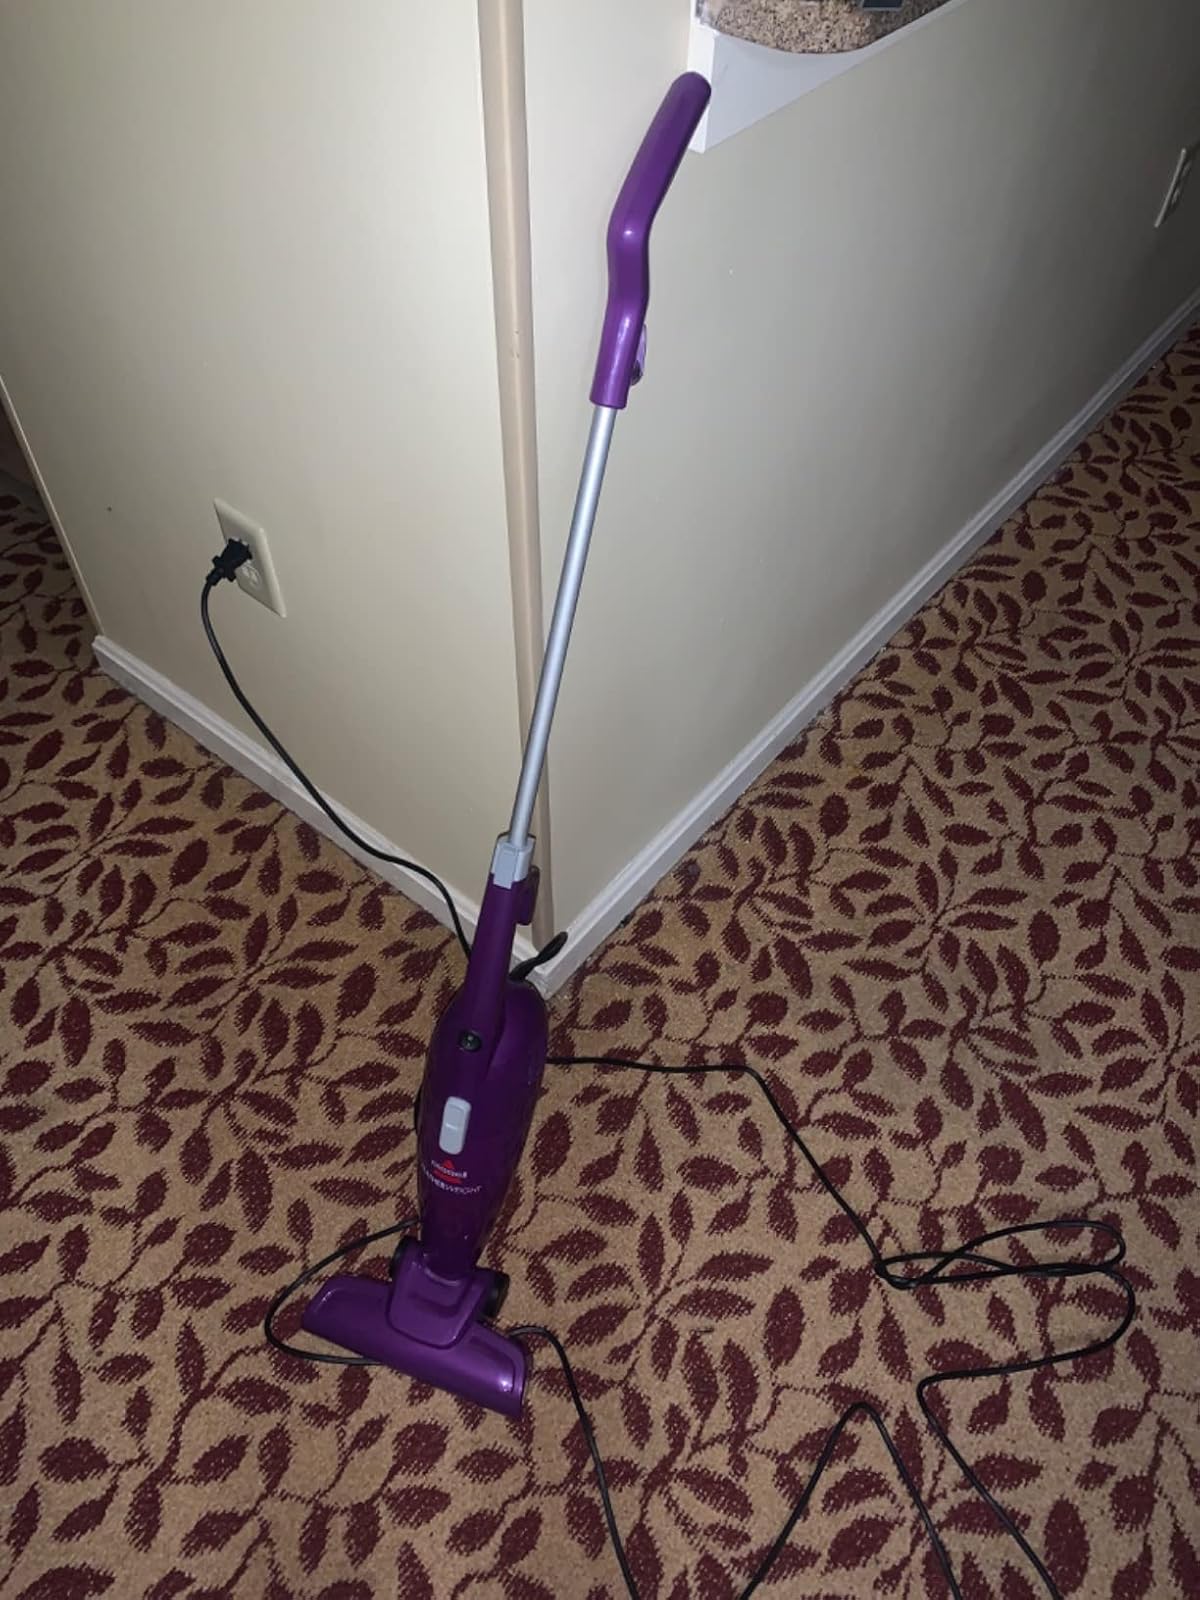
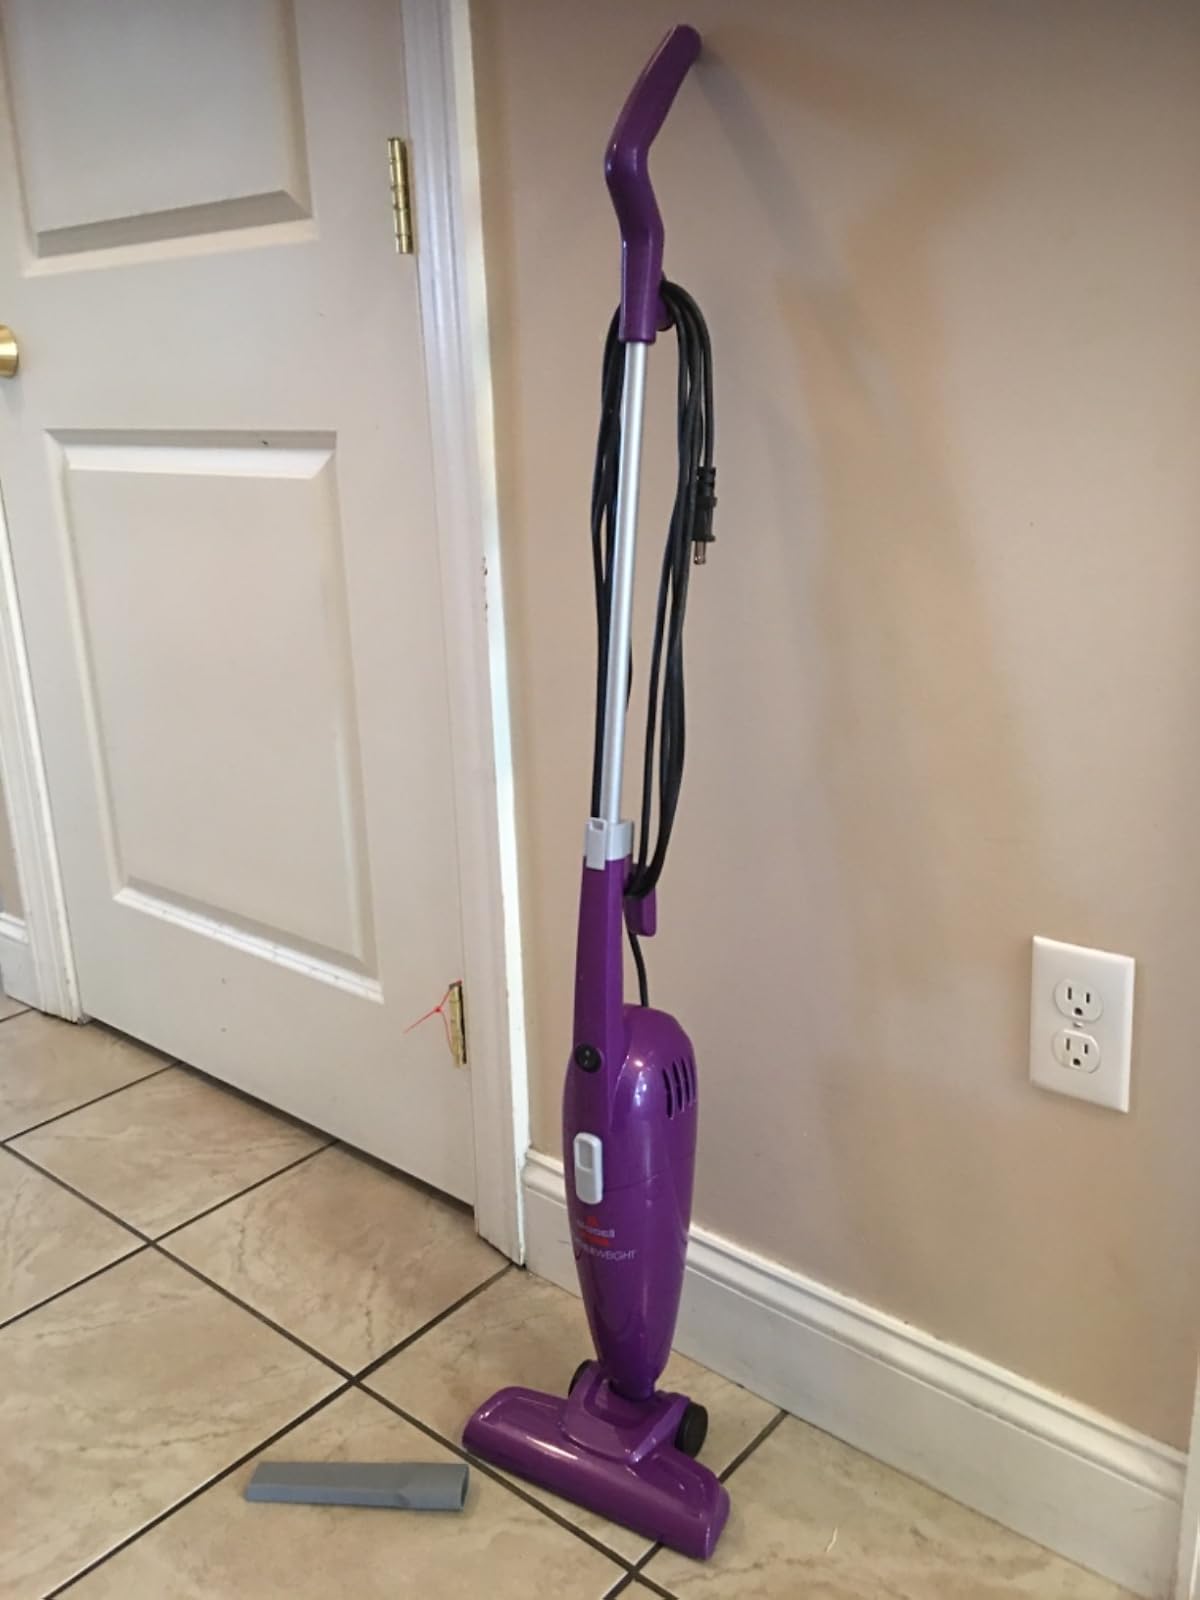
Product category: items_vacuum
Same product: yes